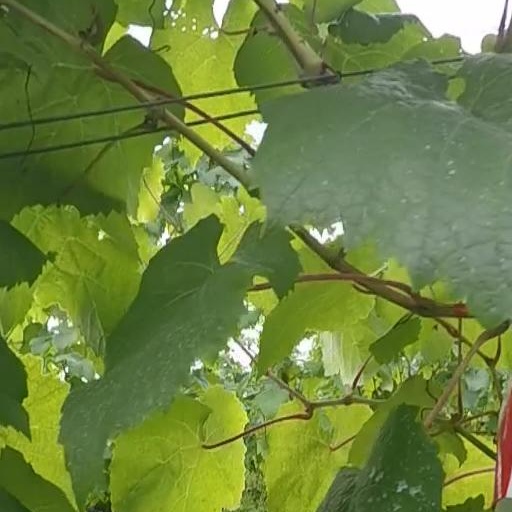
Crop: grape